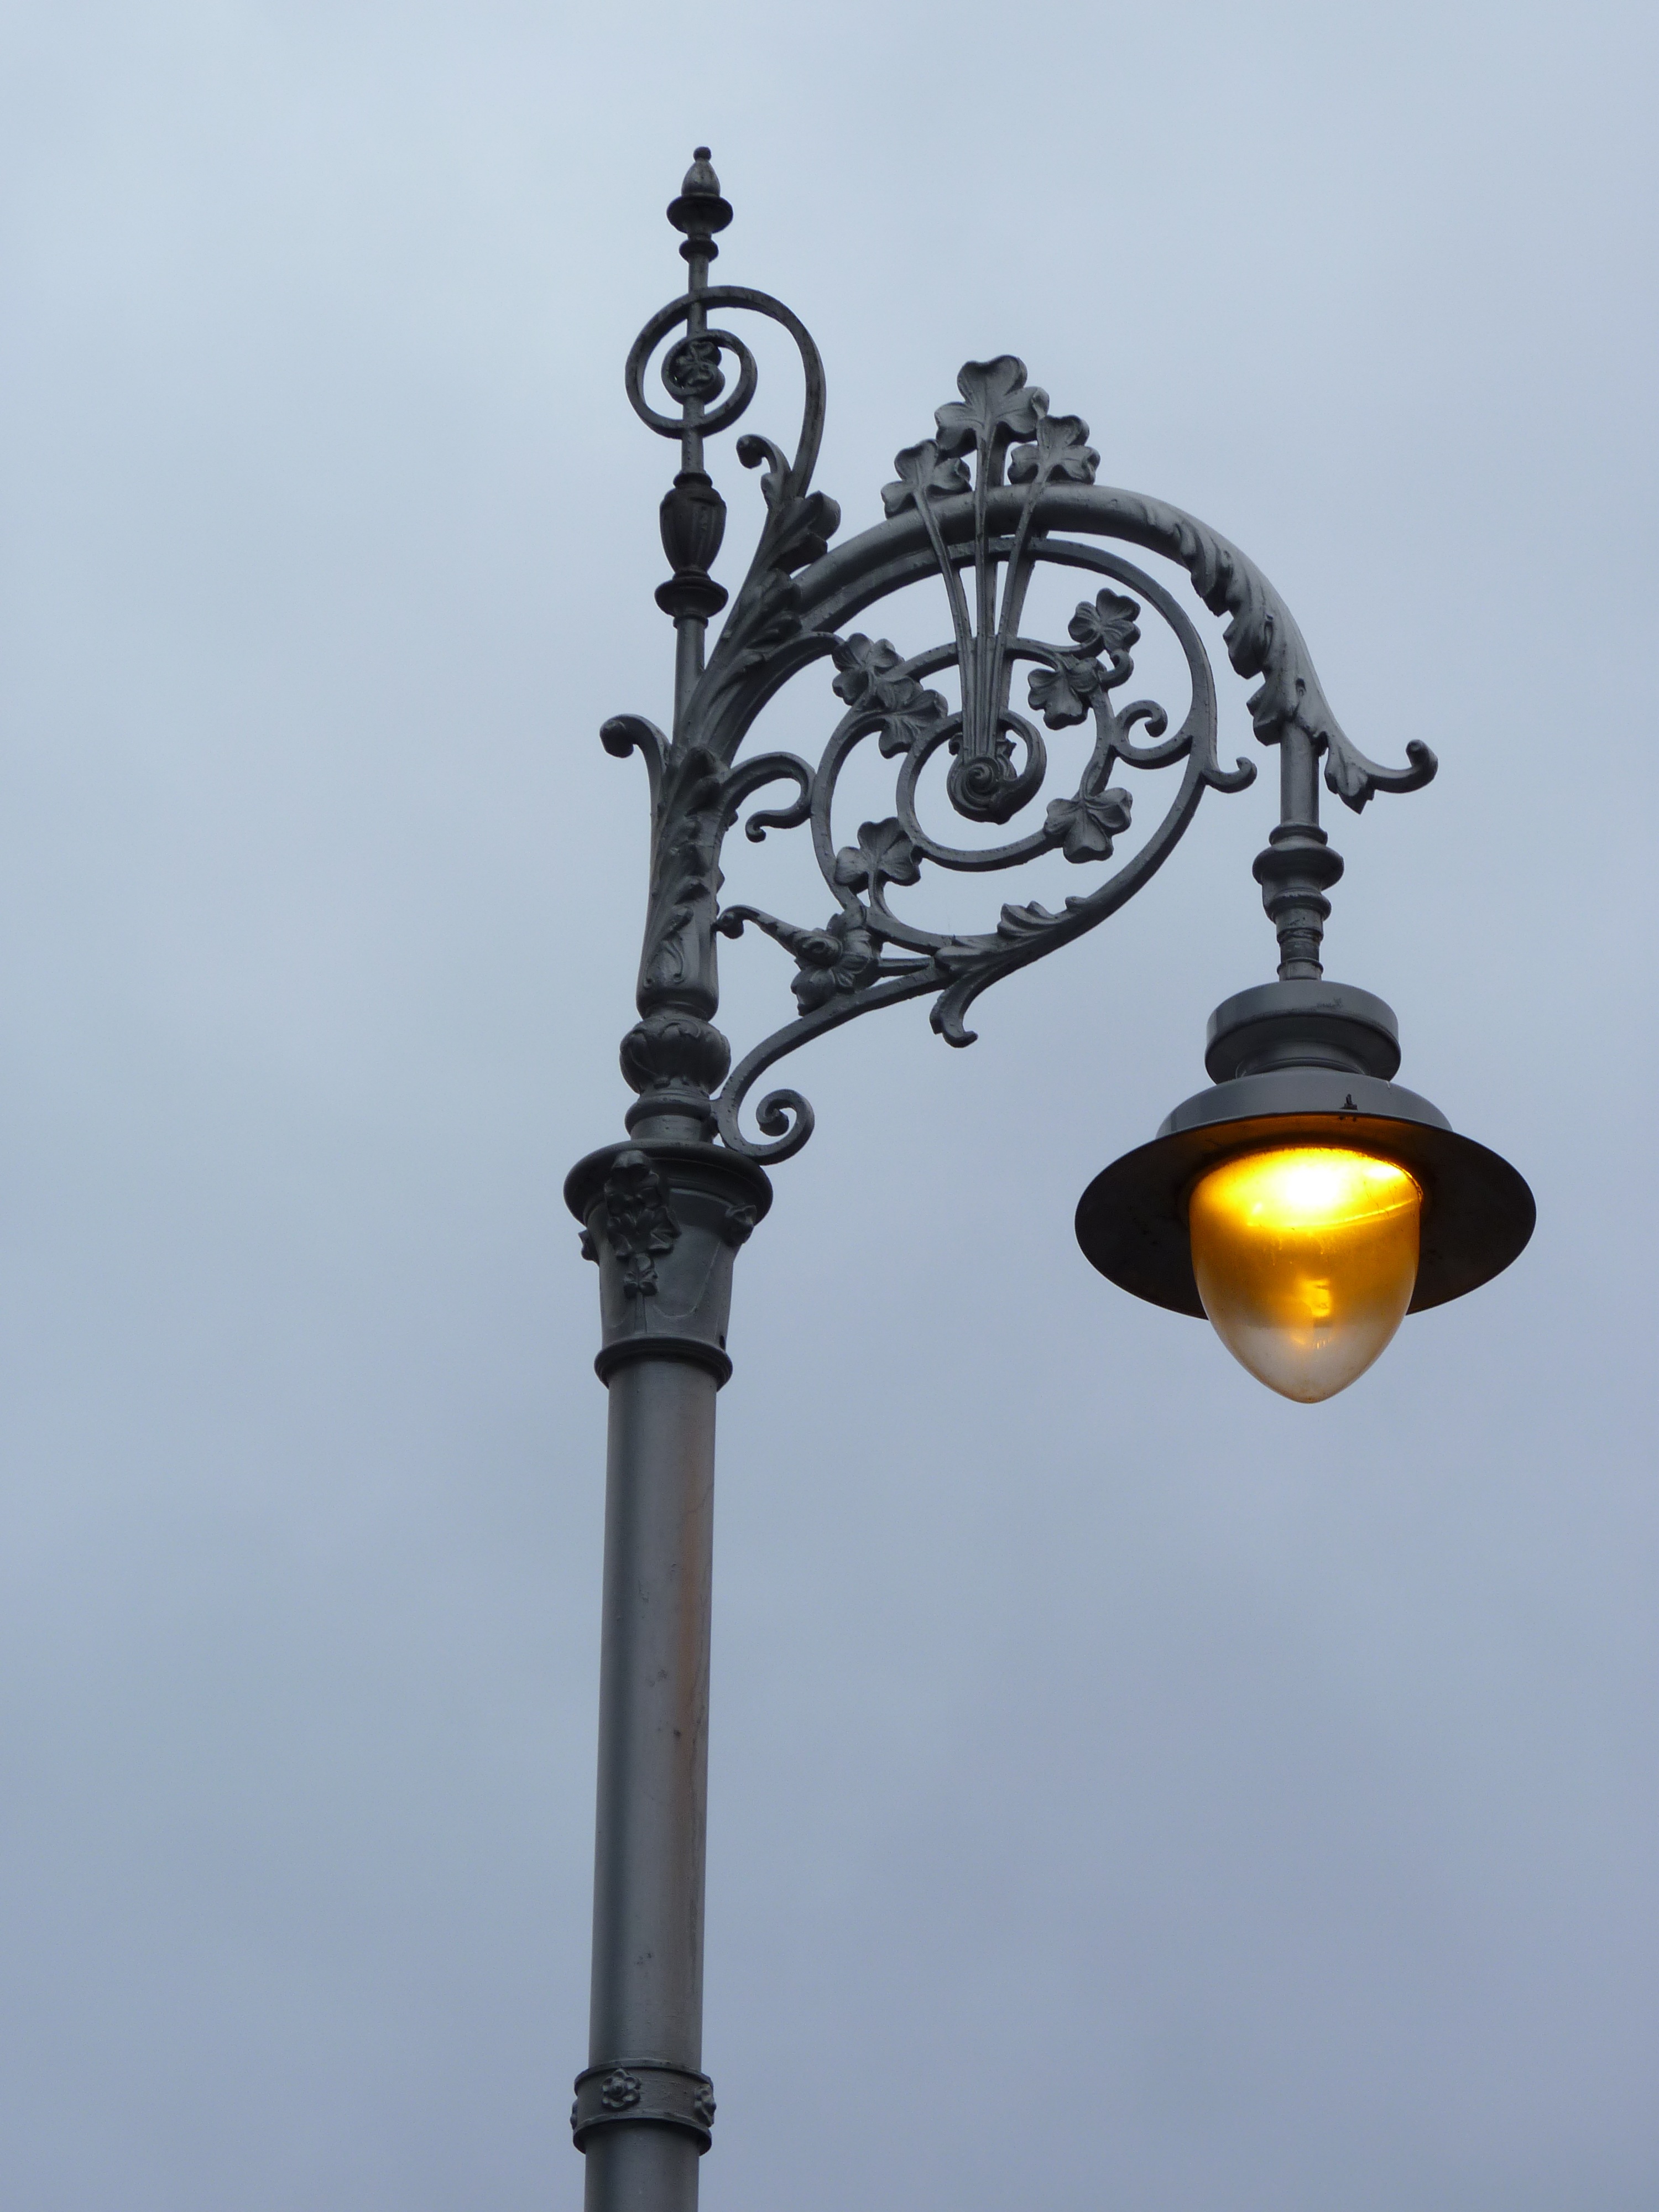
light, street light, lamp, electricity, lighting, decor, street lamp, light fixture, iron